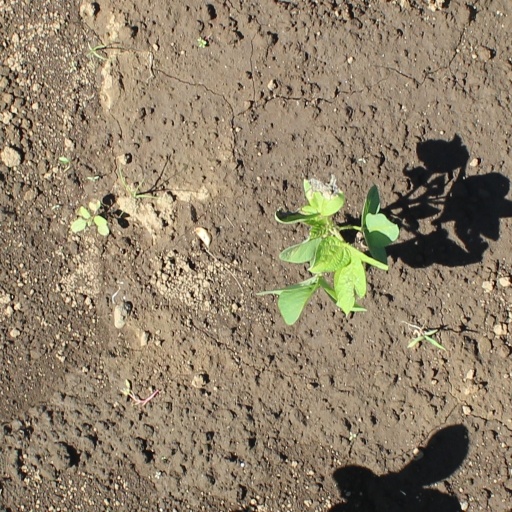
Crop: soybean